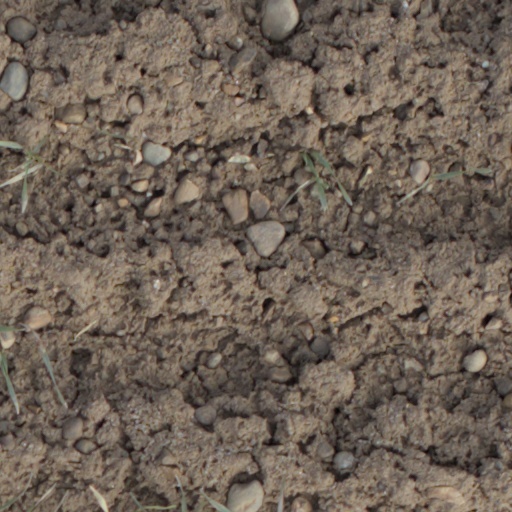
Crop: wheat